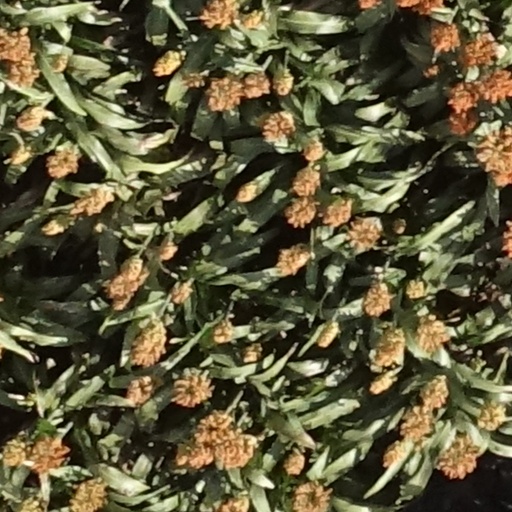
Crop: sorghum